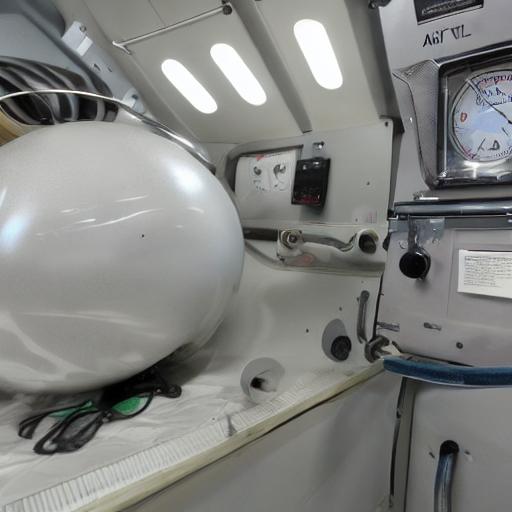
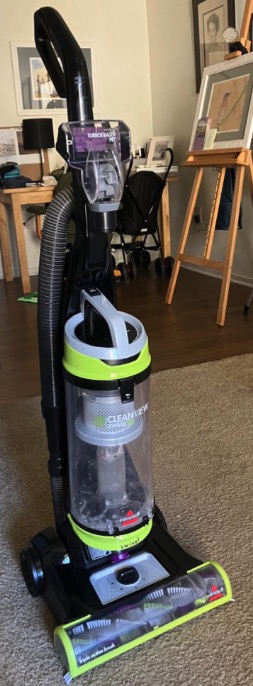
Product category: items_vacuum
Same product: no